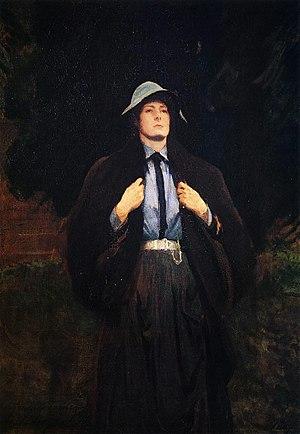
Cet article établit une liste de tableaux de John Singer Sargent, peintre américain né le 12 janvier 1856 à Florence et mort le 14 avril 1925 à Londres. Au long de sa carrière, Sargent a vécu essentiellement en Europe, où il a réalisé environ 900 peintures à l'huile et plus de 2 000 aquarelles, ainsi que de nombreux dessins au crayon et au fusain. La plupart de ses huiles sur toile sont des portraits.